Amnesia Labyrinth

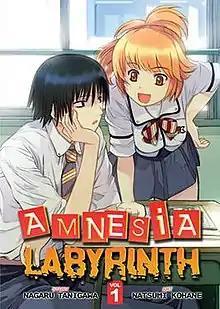
English version of "Amnesia Labyrinth" as published by Seven Seas Entertainment

is a Japanese manga written by Nagaru Tanigawa and illustrated by Natsumi Kohane. It was serialized in ASCII Media Works's "Dengeki Bunko Magazine" beginning in June 2008. The individual chapters were collected into two "tankōbon" volumes, which were released on August 10, 2009, and December 18, 2009. The manga is licensed in North America by Seven Seas Entertainment, which released the two volumes on February 2, 2011, and June 7, 2011. It has also been licensed in Taiwan by Kadokawa Media.